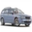
Label: automobile